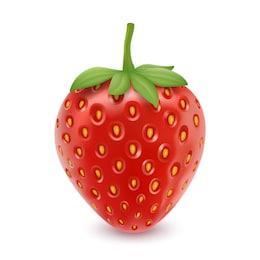
Label: Strawberry